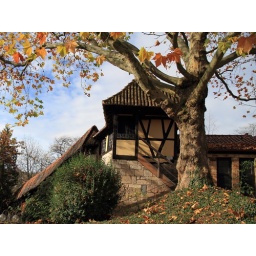
A colorful autumn scene mid of November at the castle in &lt;i&gt;Esslingen&lt;/i&gt; in Germany.